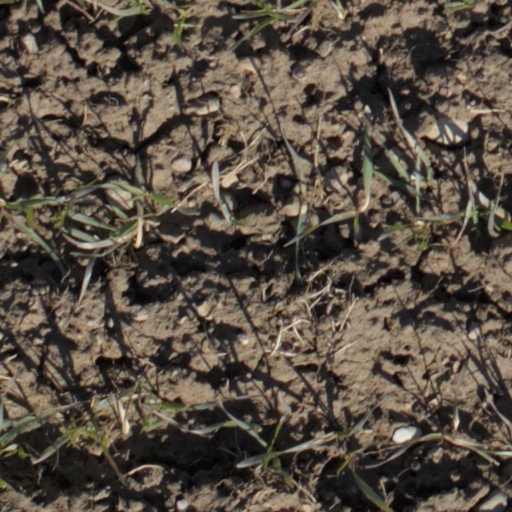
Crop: wheat